The Four Coins

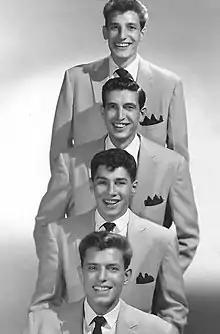
The group in 1954

The Four Coins were a popular American vocal group, consisting of Jimmy Gregorakis, George Mantalis, and brothers George and Jack Mahramas. They were all of Greek heritage and came from Canonsburg, Pennsylvania. A local orchestra leader, Lee Barrett, took them to audition in Cincinnati, Ohio and this led to their cutting some high-charting records and appearing on television. This also led to a recording contract with Columbia Records recording on the Epic label.